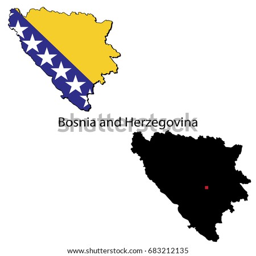
silhouette and colored maps with flags